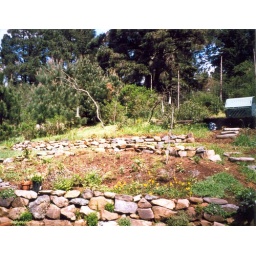
Jinx's rock walls in the Edgewood garden. Photo by Lynn. May 1998.